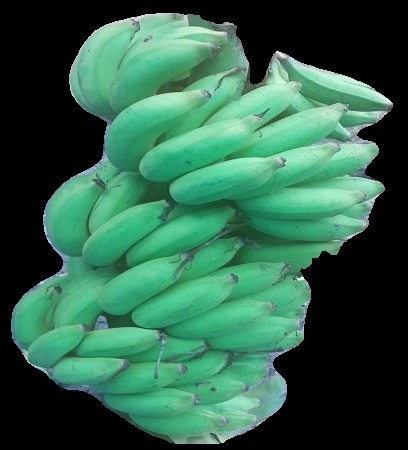
Variety: elakki-bale
Grade: grade2